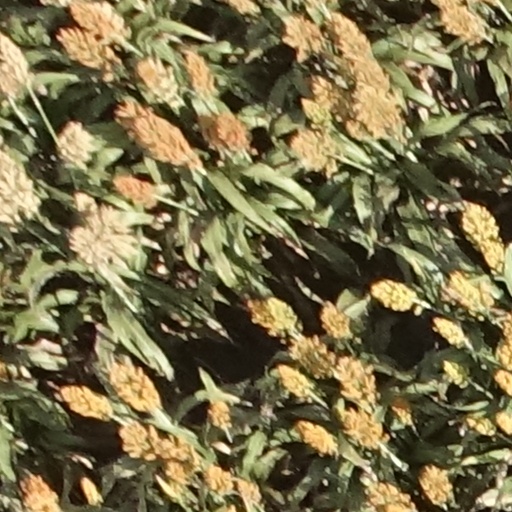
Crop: sorghum